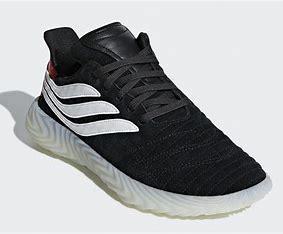
Brand: Adidas
Model: Sobakov